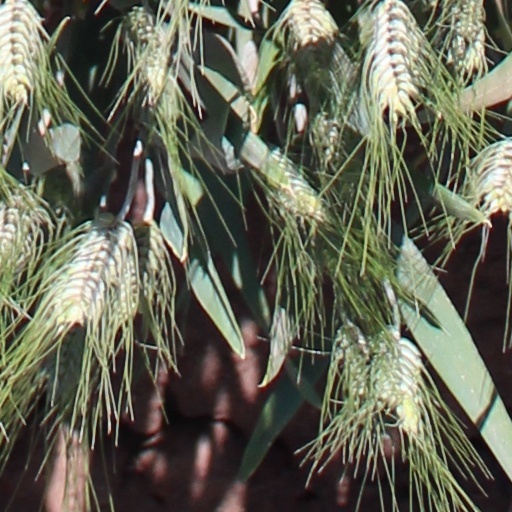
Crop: wheat